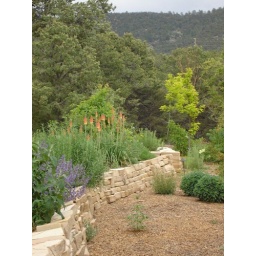
A terraced wall helps to retain moisture by leveling the ground and makes a nice planting area.